Rafael Carioca

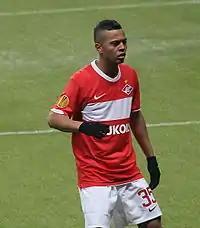
Carioca with Spartak Moscow in 2010

Rafael de Souza Pereira (18 June 1989), known as Rafael Carioca, is a Brazilian professional footballer who plays as a defensive midfielder.